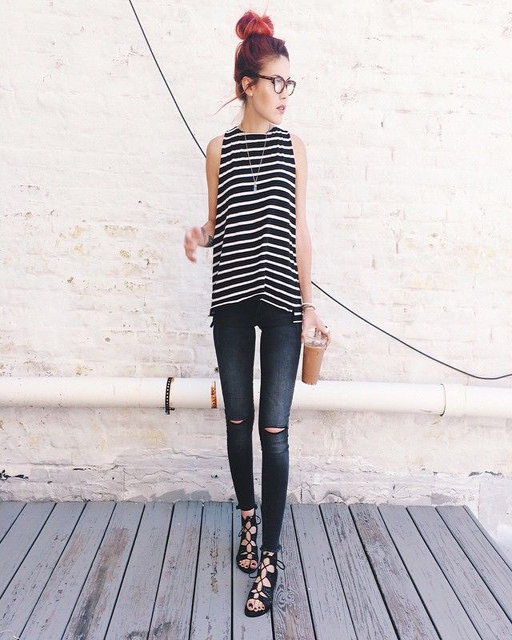
casual this morning before switching to lighter clothes .